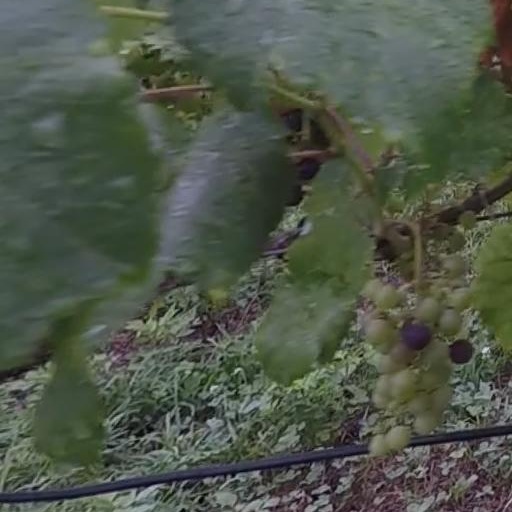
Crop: grape